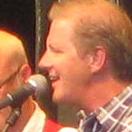
Age: 52